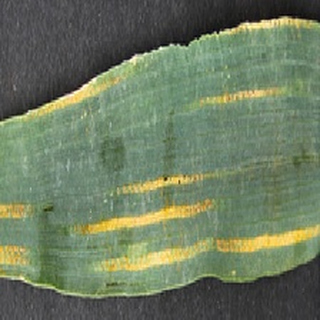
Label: wheat_yellow_rust